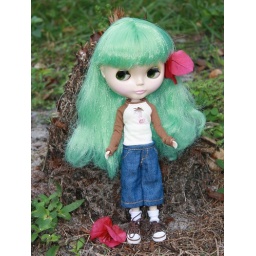
If Pan can do it, so can I...wear a flower in my pretty green hair :)